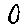
Label: 0